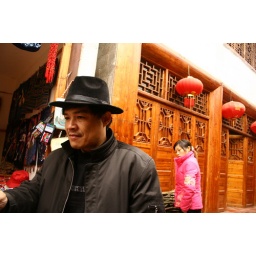
the cowboy hat .. I think my dad's already cooler than those two boys in brokeback mt.